Ned Fairchild

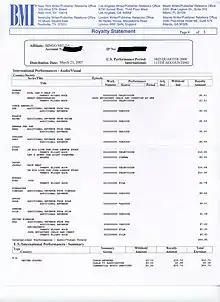
This BMI royalty statement is one example of several showing royalties paid, without division, to Fairchild for "Twenty Flight Rock"

Cochran's nephew, biographer Bobby Cochran, dismisses her as Irv Cross' mistress in "Three Steps to Heaven: The Eddie Cochran Story", though without supporting documentation to substantiate the claim that Cross gave her credit as a gift. Notably, Cochran has no solo songwriting credits while Fairchild wrote and published multiple songs, some solo and some with co-writers.